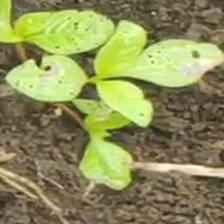
Weed species: Obscure_morning _glory(Ipomoea obscura)